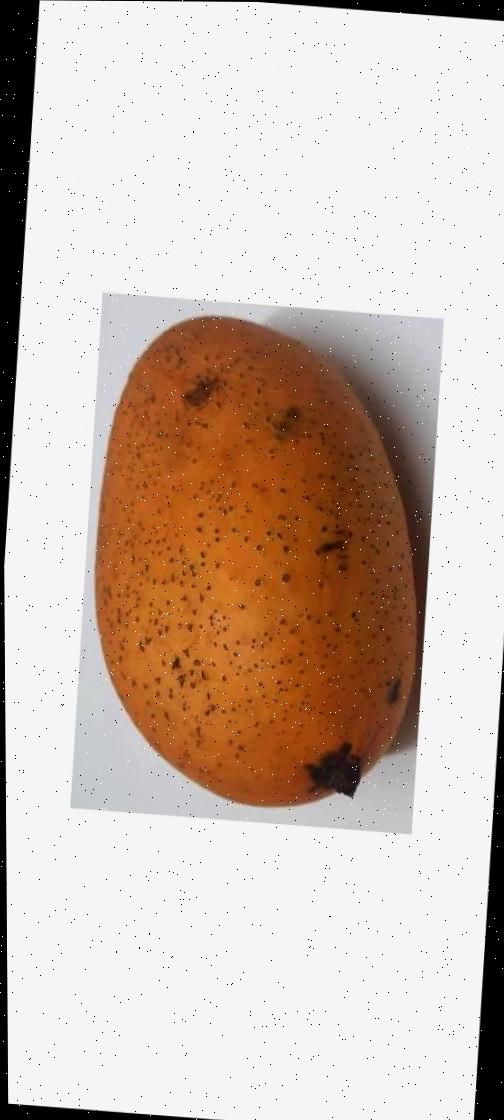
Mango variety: Ashshina Classic